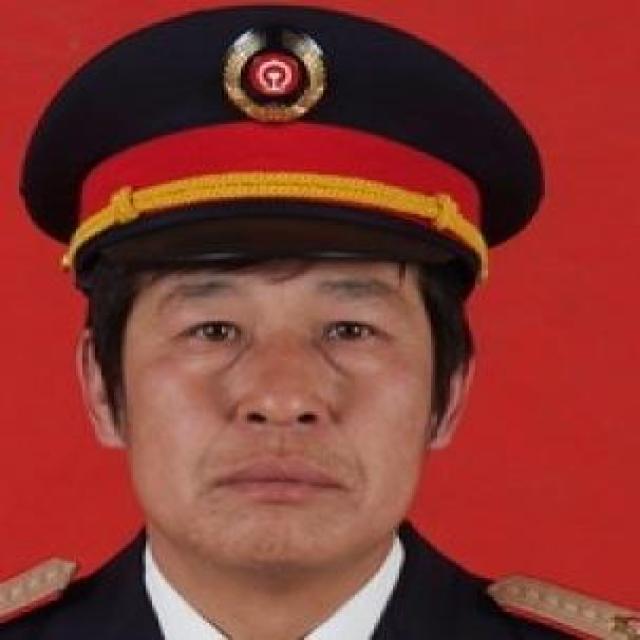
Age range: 45-64